Hotel on the Corner of Bitter and Sweet

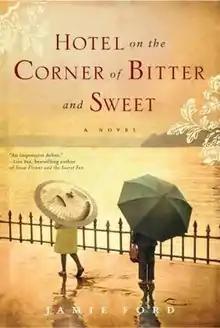

Hotel on the Corner of Bitter and Sweet is a historical novel by Jamie Ford. The story is told in two parallel storylines, one following 12-year-old Henry Lee's experiences during the Second World War, and the other depicting Henry 44 years later as a widower with a college-aged son. The plot centers around the forced evacuation of Japanese Americans to internment camps; the book depicts the pain and trauma of separation through the friendship of the Chinese-American Henry and his Japanese-American friend Keiko.